Yaro people

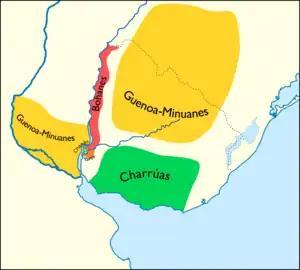
Map of Charruan-speaking tribes of Uruguay

Yaro were one of the native nations of Uruguay and Argentina (Entre Ríos). A minor tribe, they were closely related to the Charrúa people, who they were exterminated by.